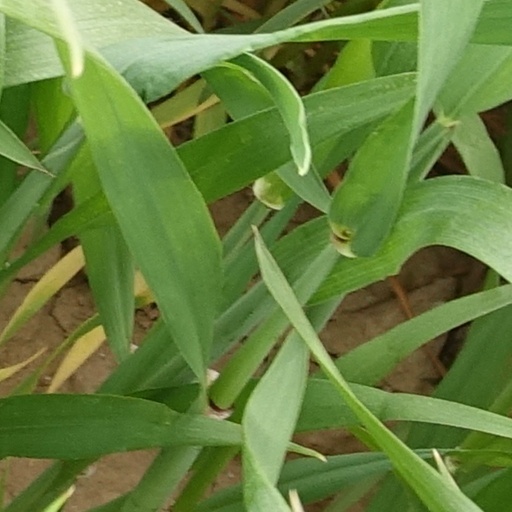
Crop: wheat